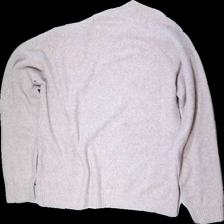
View: back
Type: Sweater
Category: Ladies
Brand: Not in the list
Brand text on label: vero moda
Colors: Pink
Material: 100% polyester
Cut: Regular
Size: XL
Season: All
Price range: <50
Recommended usage: Export